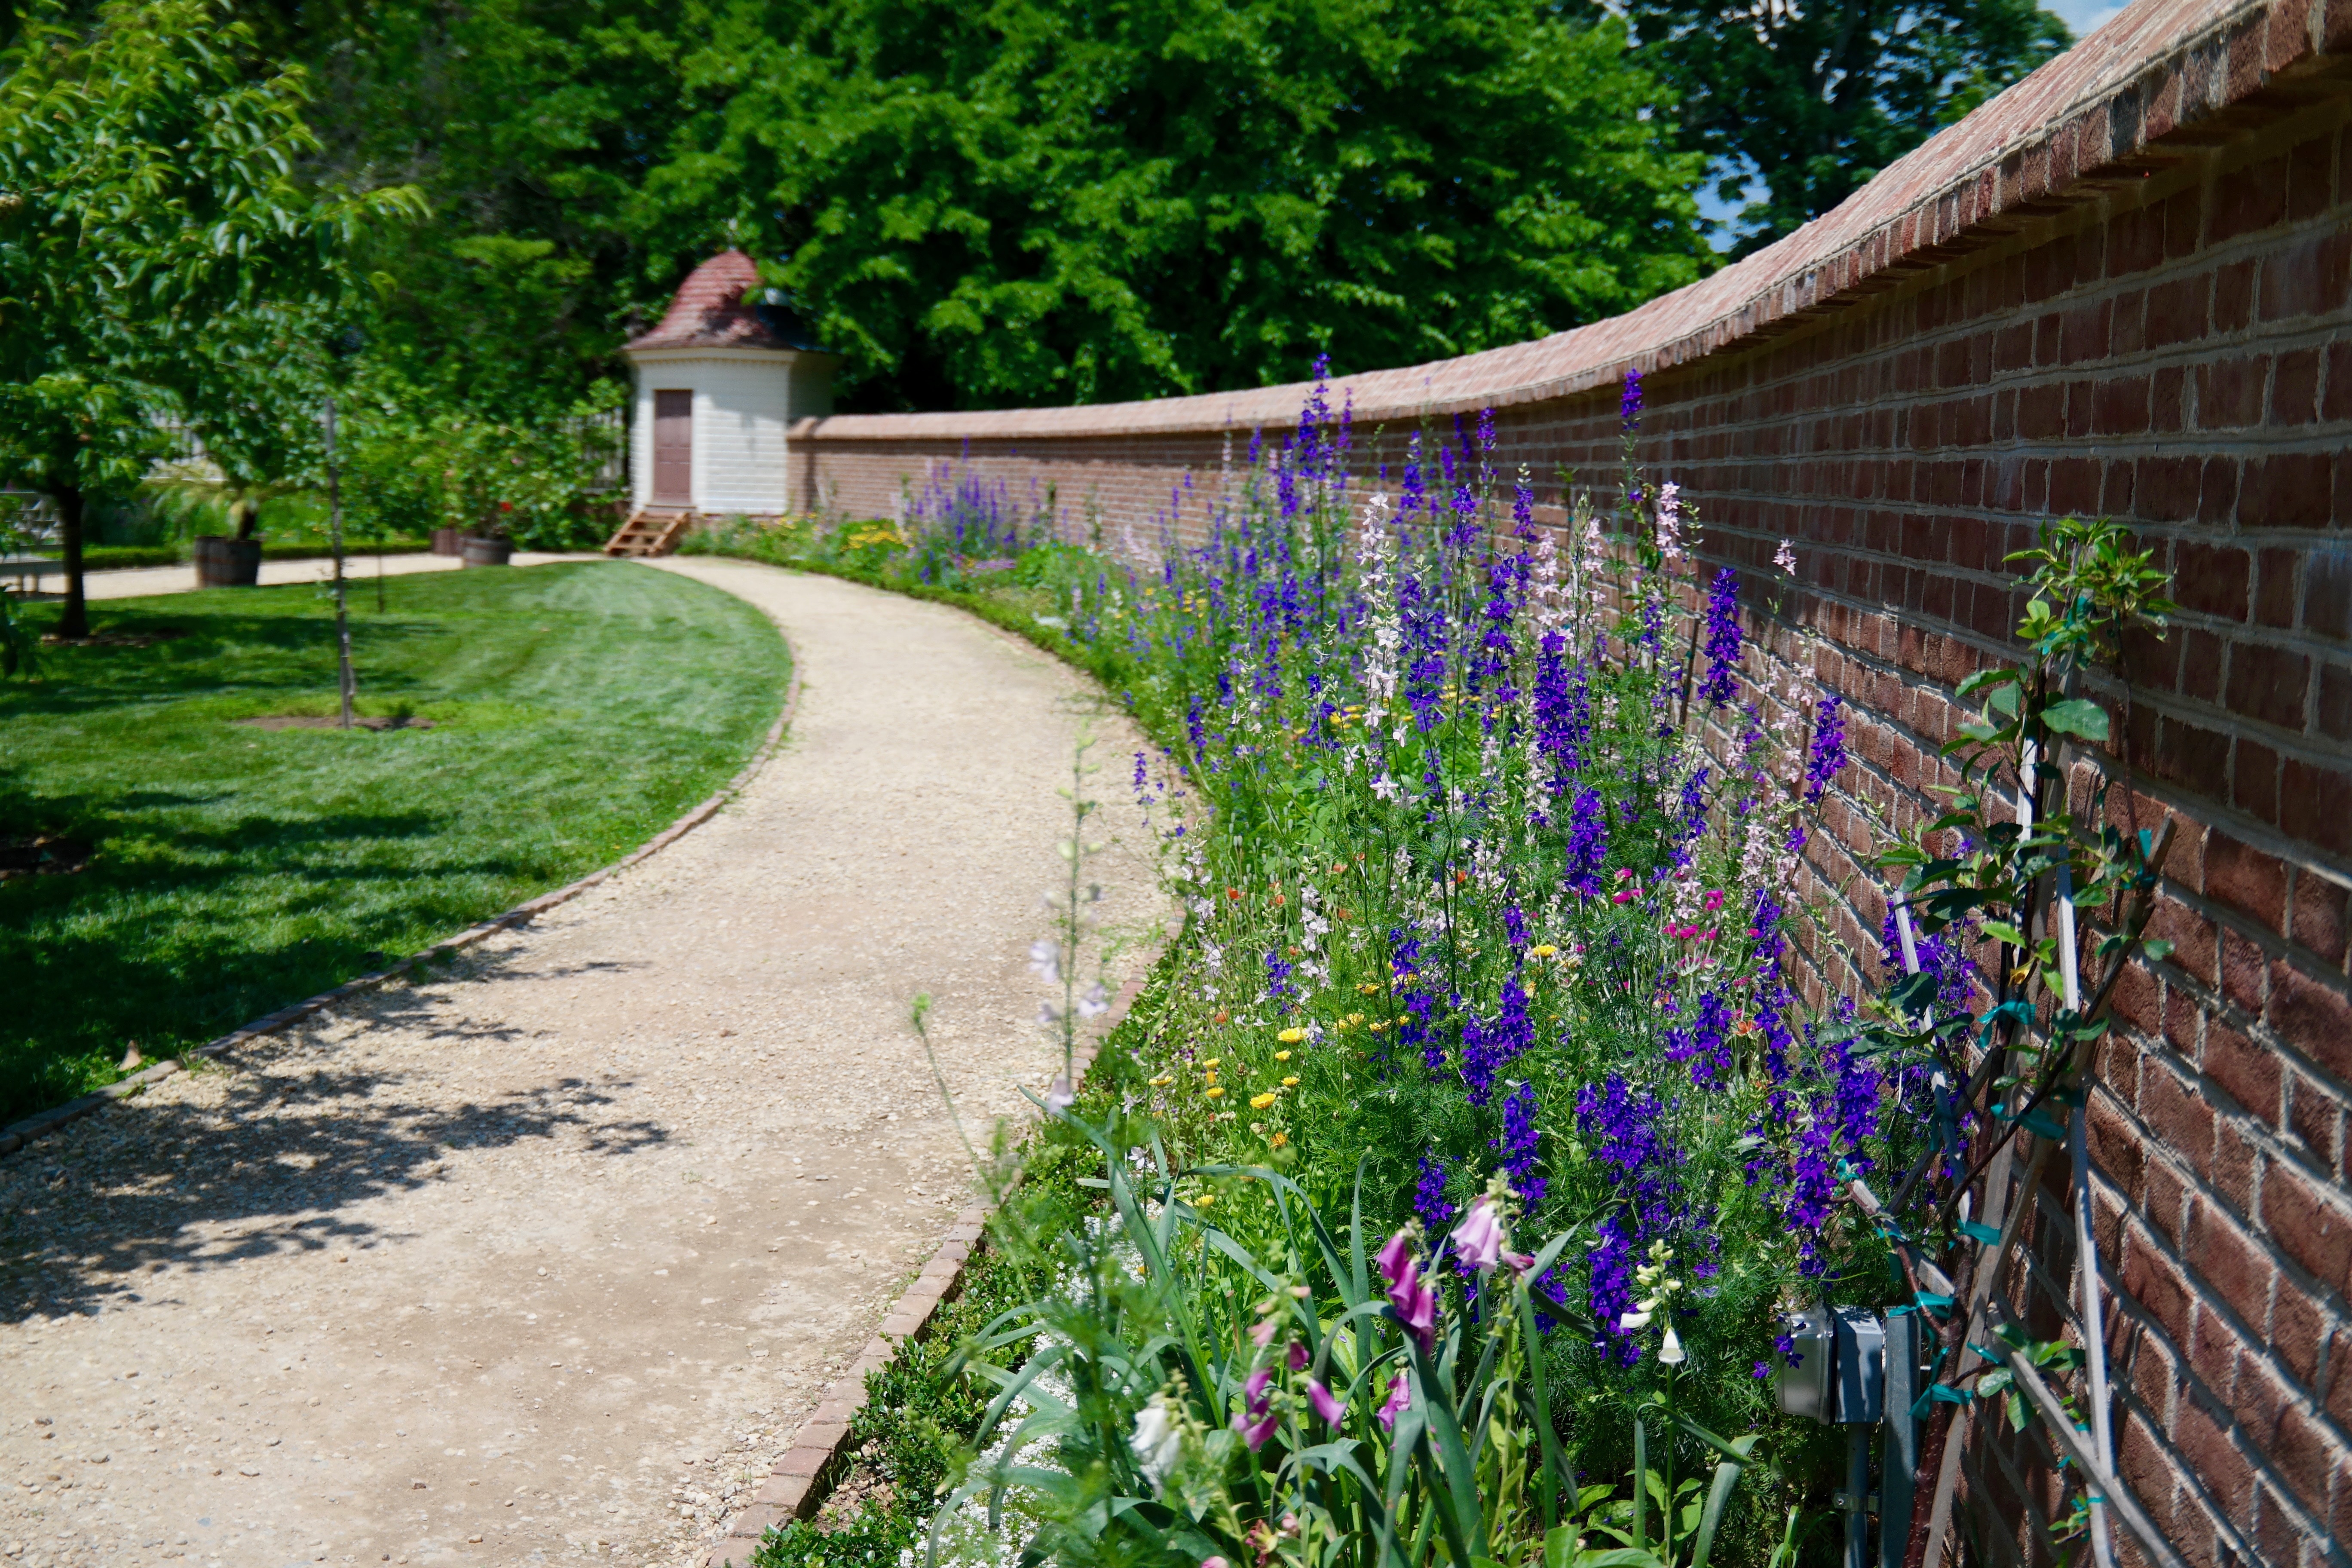
grass, plant, lawn, flower, walkway, backyard, botany, garden, flora, shrub, botanical garden, estate, woodland, yard, landscape architect